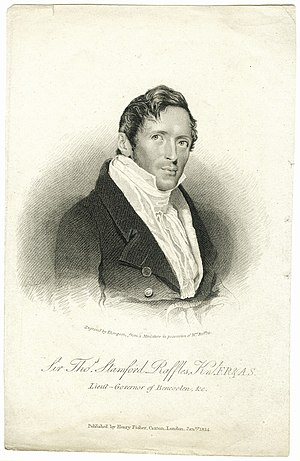
Stamford Raffles
Thomas Stamford Bingley Raffles var en britisk kolonibestyrer og handelsmand, der især er kendt for at have grundlagt Singapore.